The Wound (1998 film)

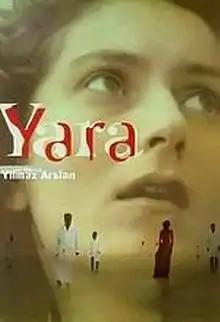
Theatrical Poster

The Wound is a 1998 international co-production drama film, written, produced and directed by Yılmaz Arslan, starring Yelda Reynaud as a young Turkish emigrant who is forcibly repatriated by her own family. The film, which went on nationwide general release across Turkey on , won awards at film festivals in Antalya and Istanbul, including the Golden Orange for Best Film.